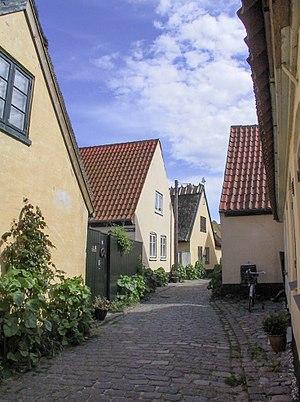
Dragør API : [ˈdʀɑːwøːʔʀ] est une commune du Danemark située sur l'île d'Amager, et qui faisait partie du département de Copenhague. Depuis 2007, Dragør fait partie de la région Hovedstaden.